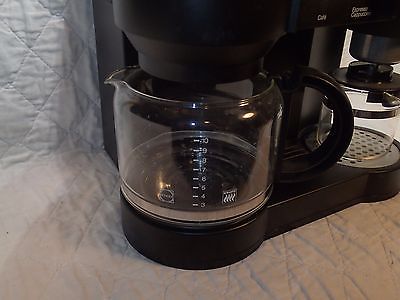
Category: coffee maker